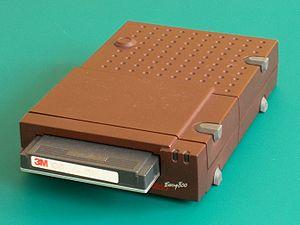
Les lecteurs de bandes magnétiques Ditto furent commercialisés par Iomega dans les années 1990. Ils étaient disponibles en externe ou en interne, baie de 5,25 pouces. D'une capacité initiale de 250 Mo, le format évolua jusqu'aux 10 Go. La compatibilité ascendante était mal assurée et il ne se connectaient qu'au port parallèle d'un ordinateur.